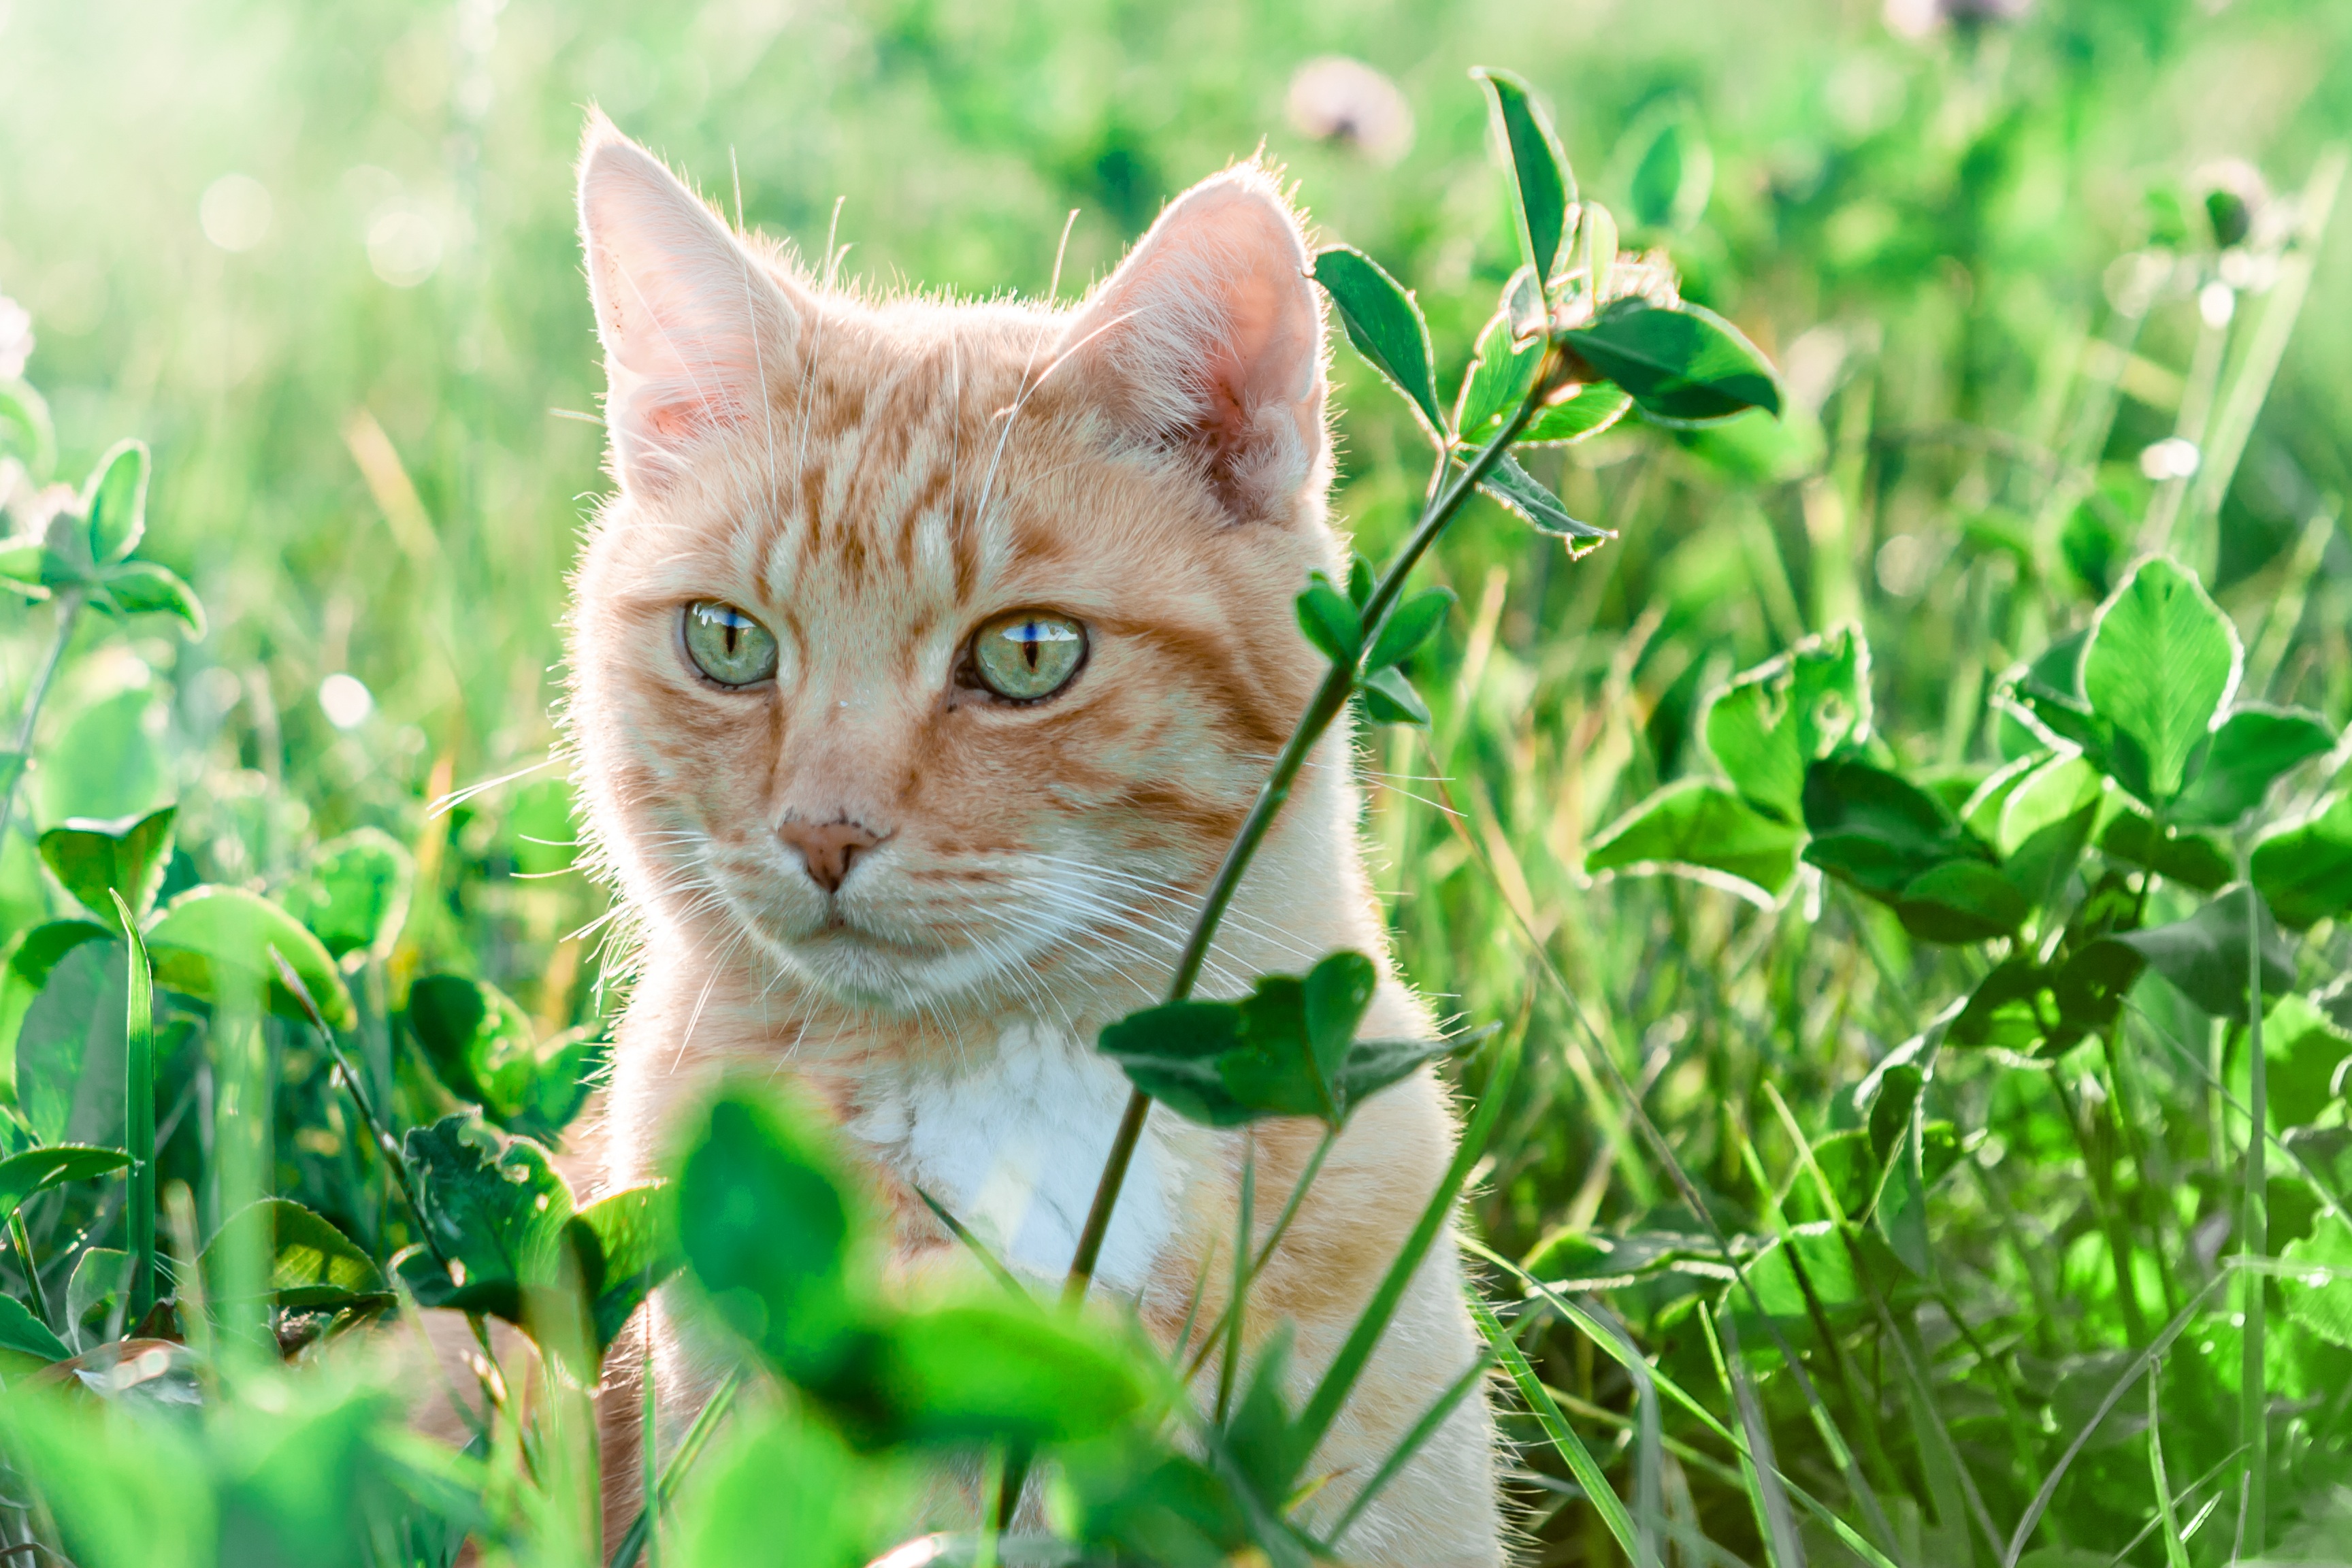
nature, grass, light, sun, field, meadow, sweet, flower, animal, cute, summer, pet, fur, spring, green, relax, kitten, cat, small, mammal, predator, fauna, whiskers, vertebrate, beautiful, mieze, domestic cat, mackerel, cat face, cat's eyes, wild cat, small to medium sized cats, cat like mammal, rusty spotted cat, romantsich